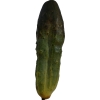
Label: cucumber